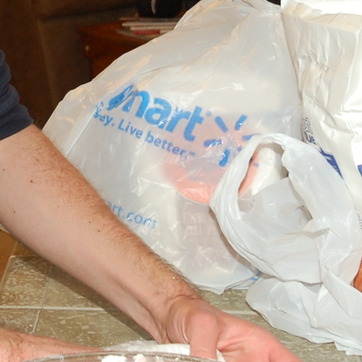
Material: plastic